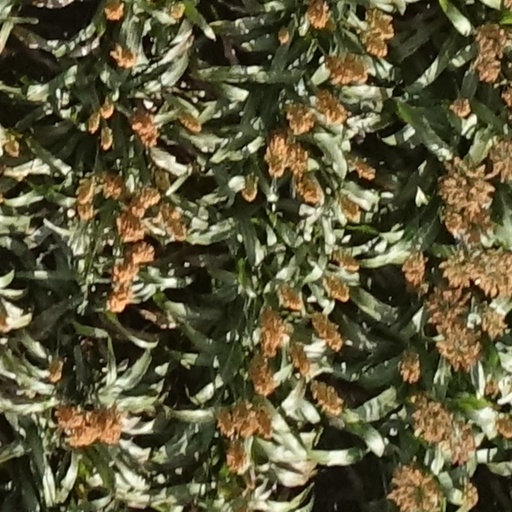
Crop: sorghum